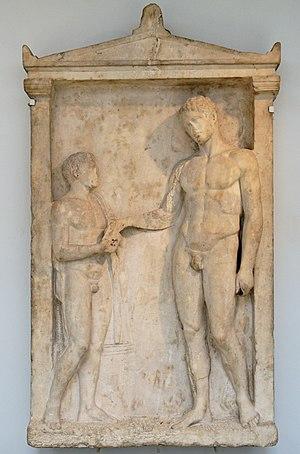
Jeune garçon tendant un lécythe (flacon à huile) à un jeune homme, probablement un athlète. Stèle funéraire en marbre, vers 375 av. J.-C. Réputée provenir de Délos, plus probablement de l'île voisine de Rinia.